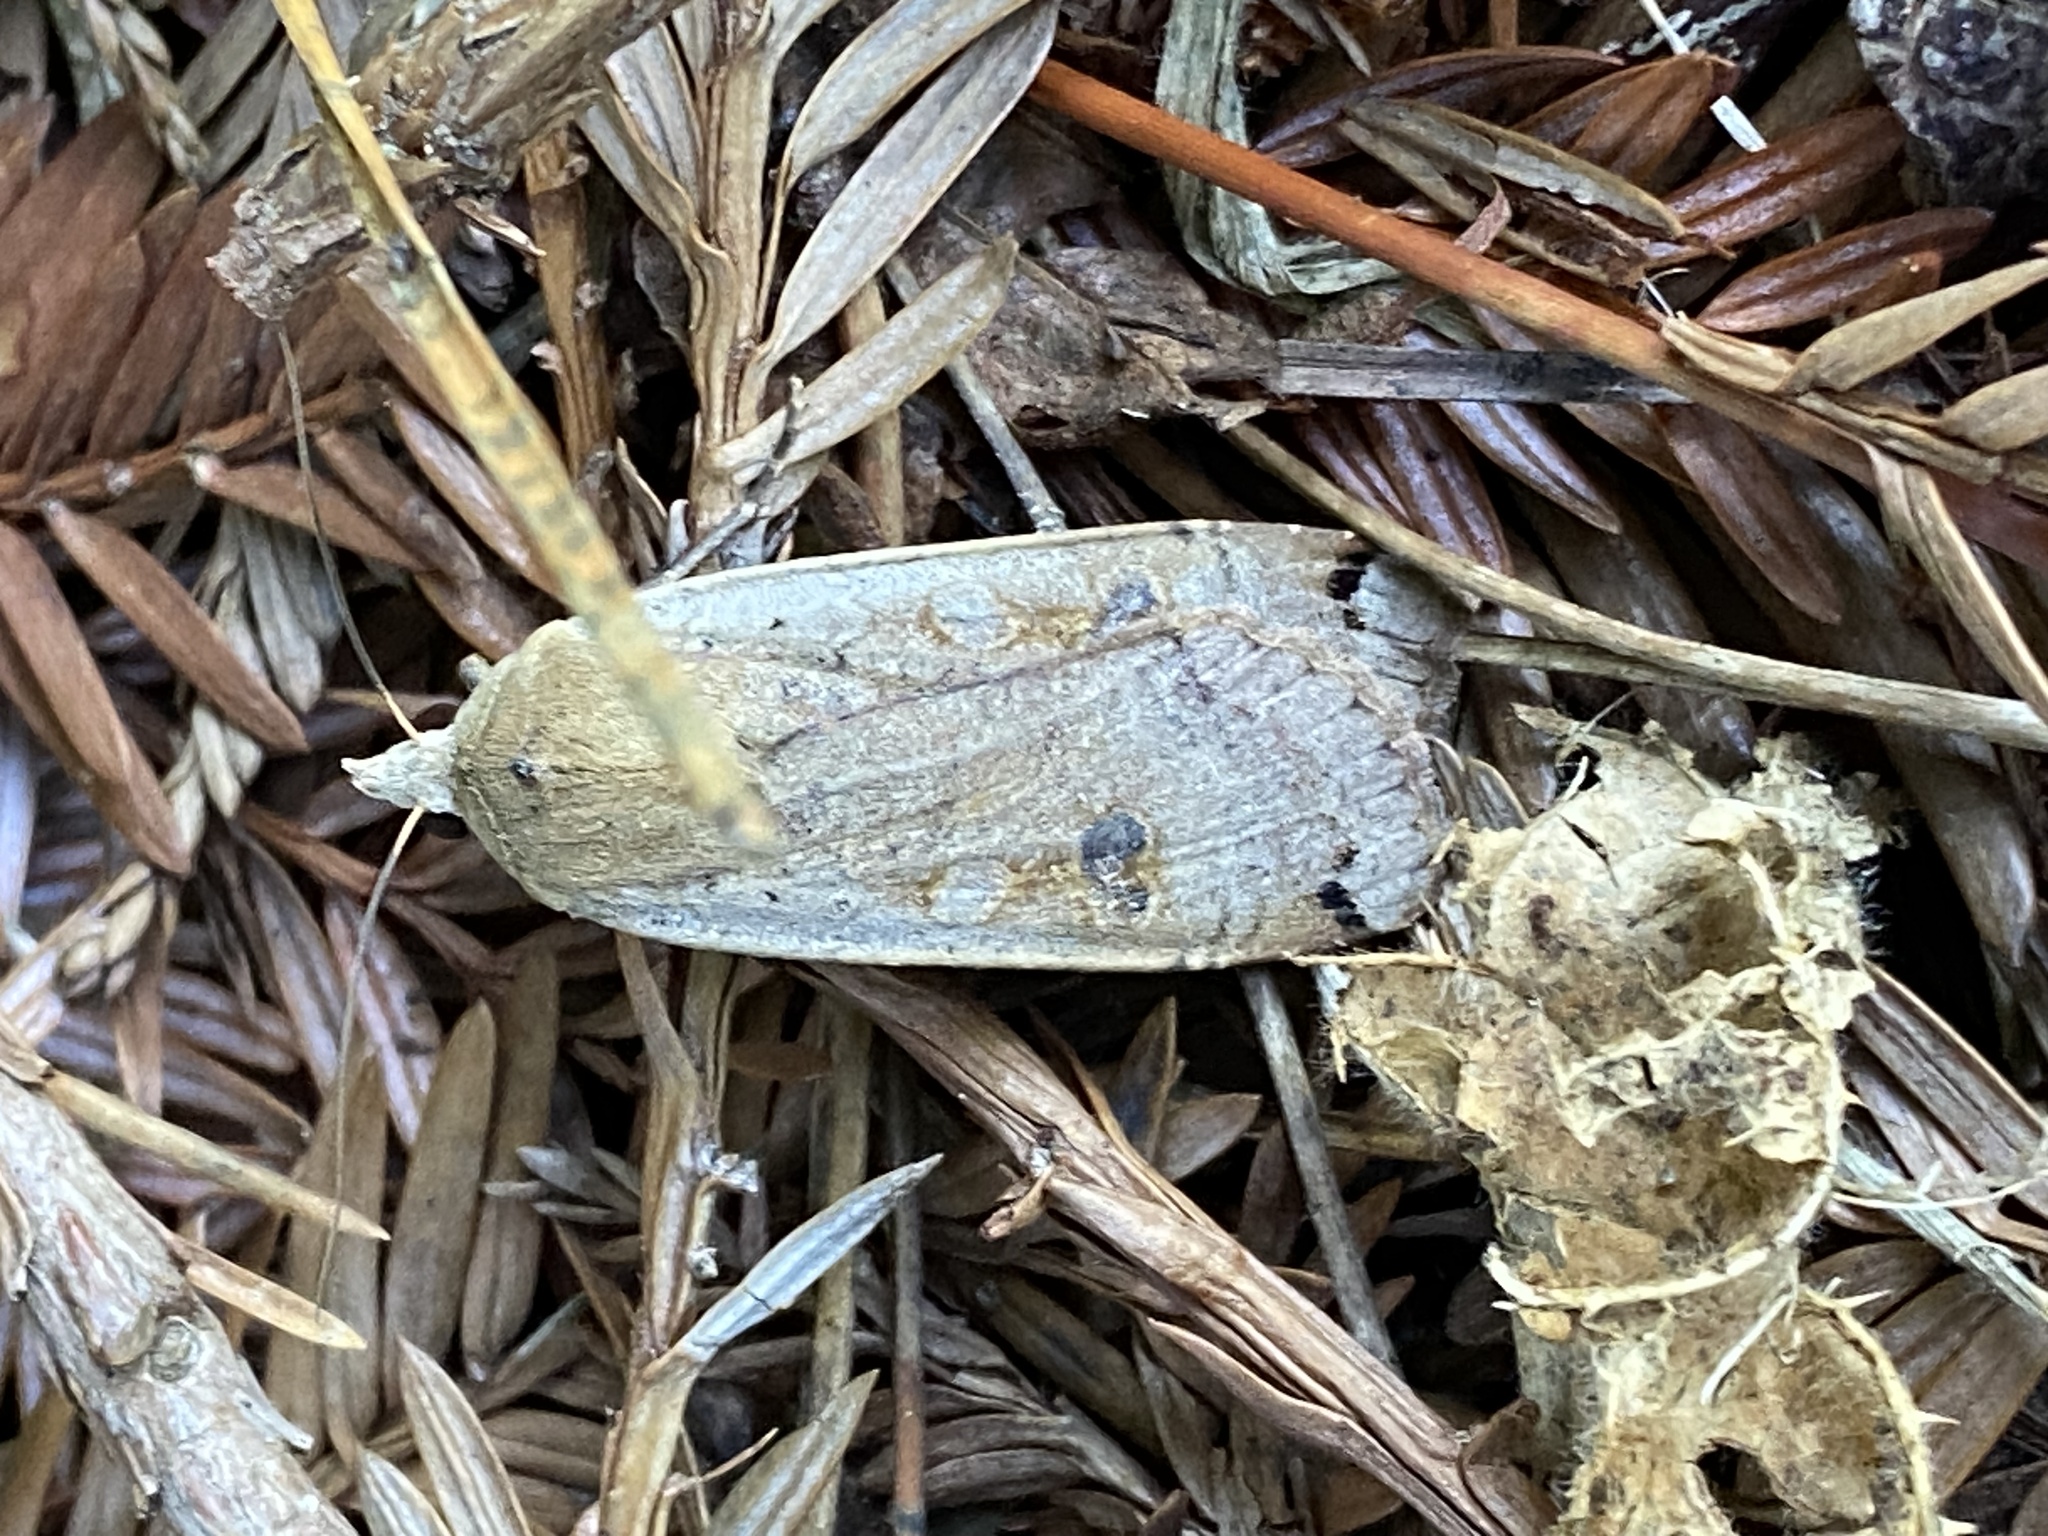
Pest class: cutworms